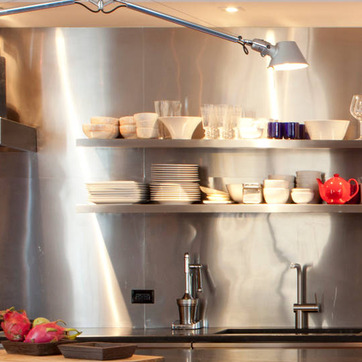
Material: ceramic